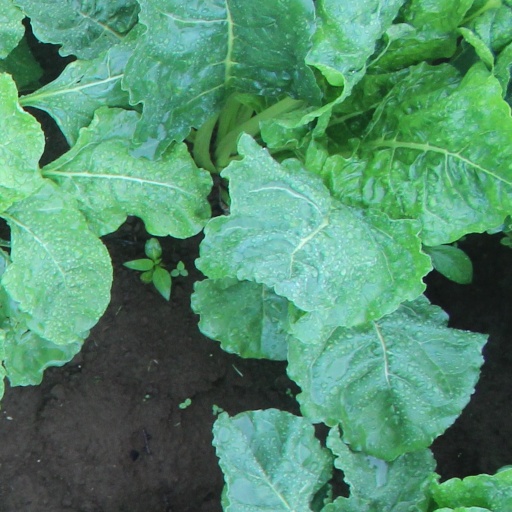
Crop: sugar beet